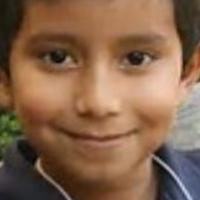
Age group: age 11-20